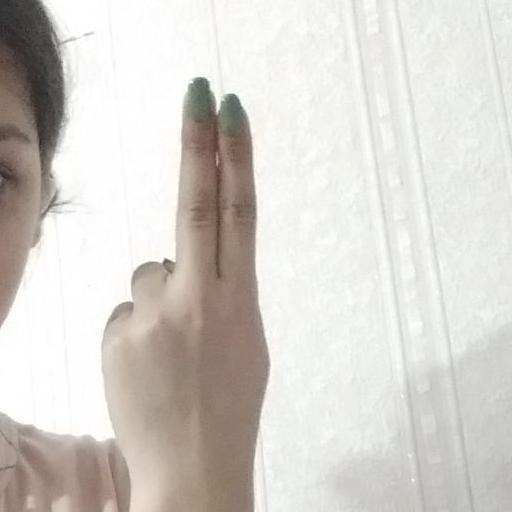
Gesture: two_up_inverted